Cuatro (TV channel)

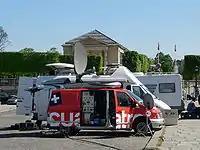
Cuatro mobile unit in Paris.

On 18 December 2009, Mediaset, the controlling shareholder of Mediaset España and PRISA, proprietor of PRISA TV, presented an agreement to merge their television channels (Telecinco and Cuatro). After the merger, Cuatro and its broadcasting licence Sogecable separated, and the company - Sogecuatro - was purchased in full by Mediaset España. Along with this act, PRISA bought newly issued shares of Mediaset España, 18% of the equity of this company. This agreement makes Mediaset España the largest television network in Spain by audience share. In total the group has a total of seven channels, in Terrestrial Television in Spain: Telecinco, Cuatro, LaSiete, Factoría De Ficción, Boing, Canal+Dos, CNN+, Telecinco HD and Canal Club.